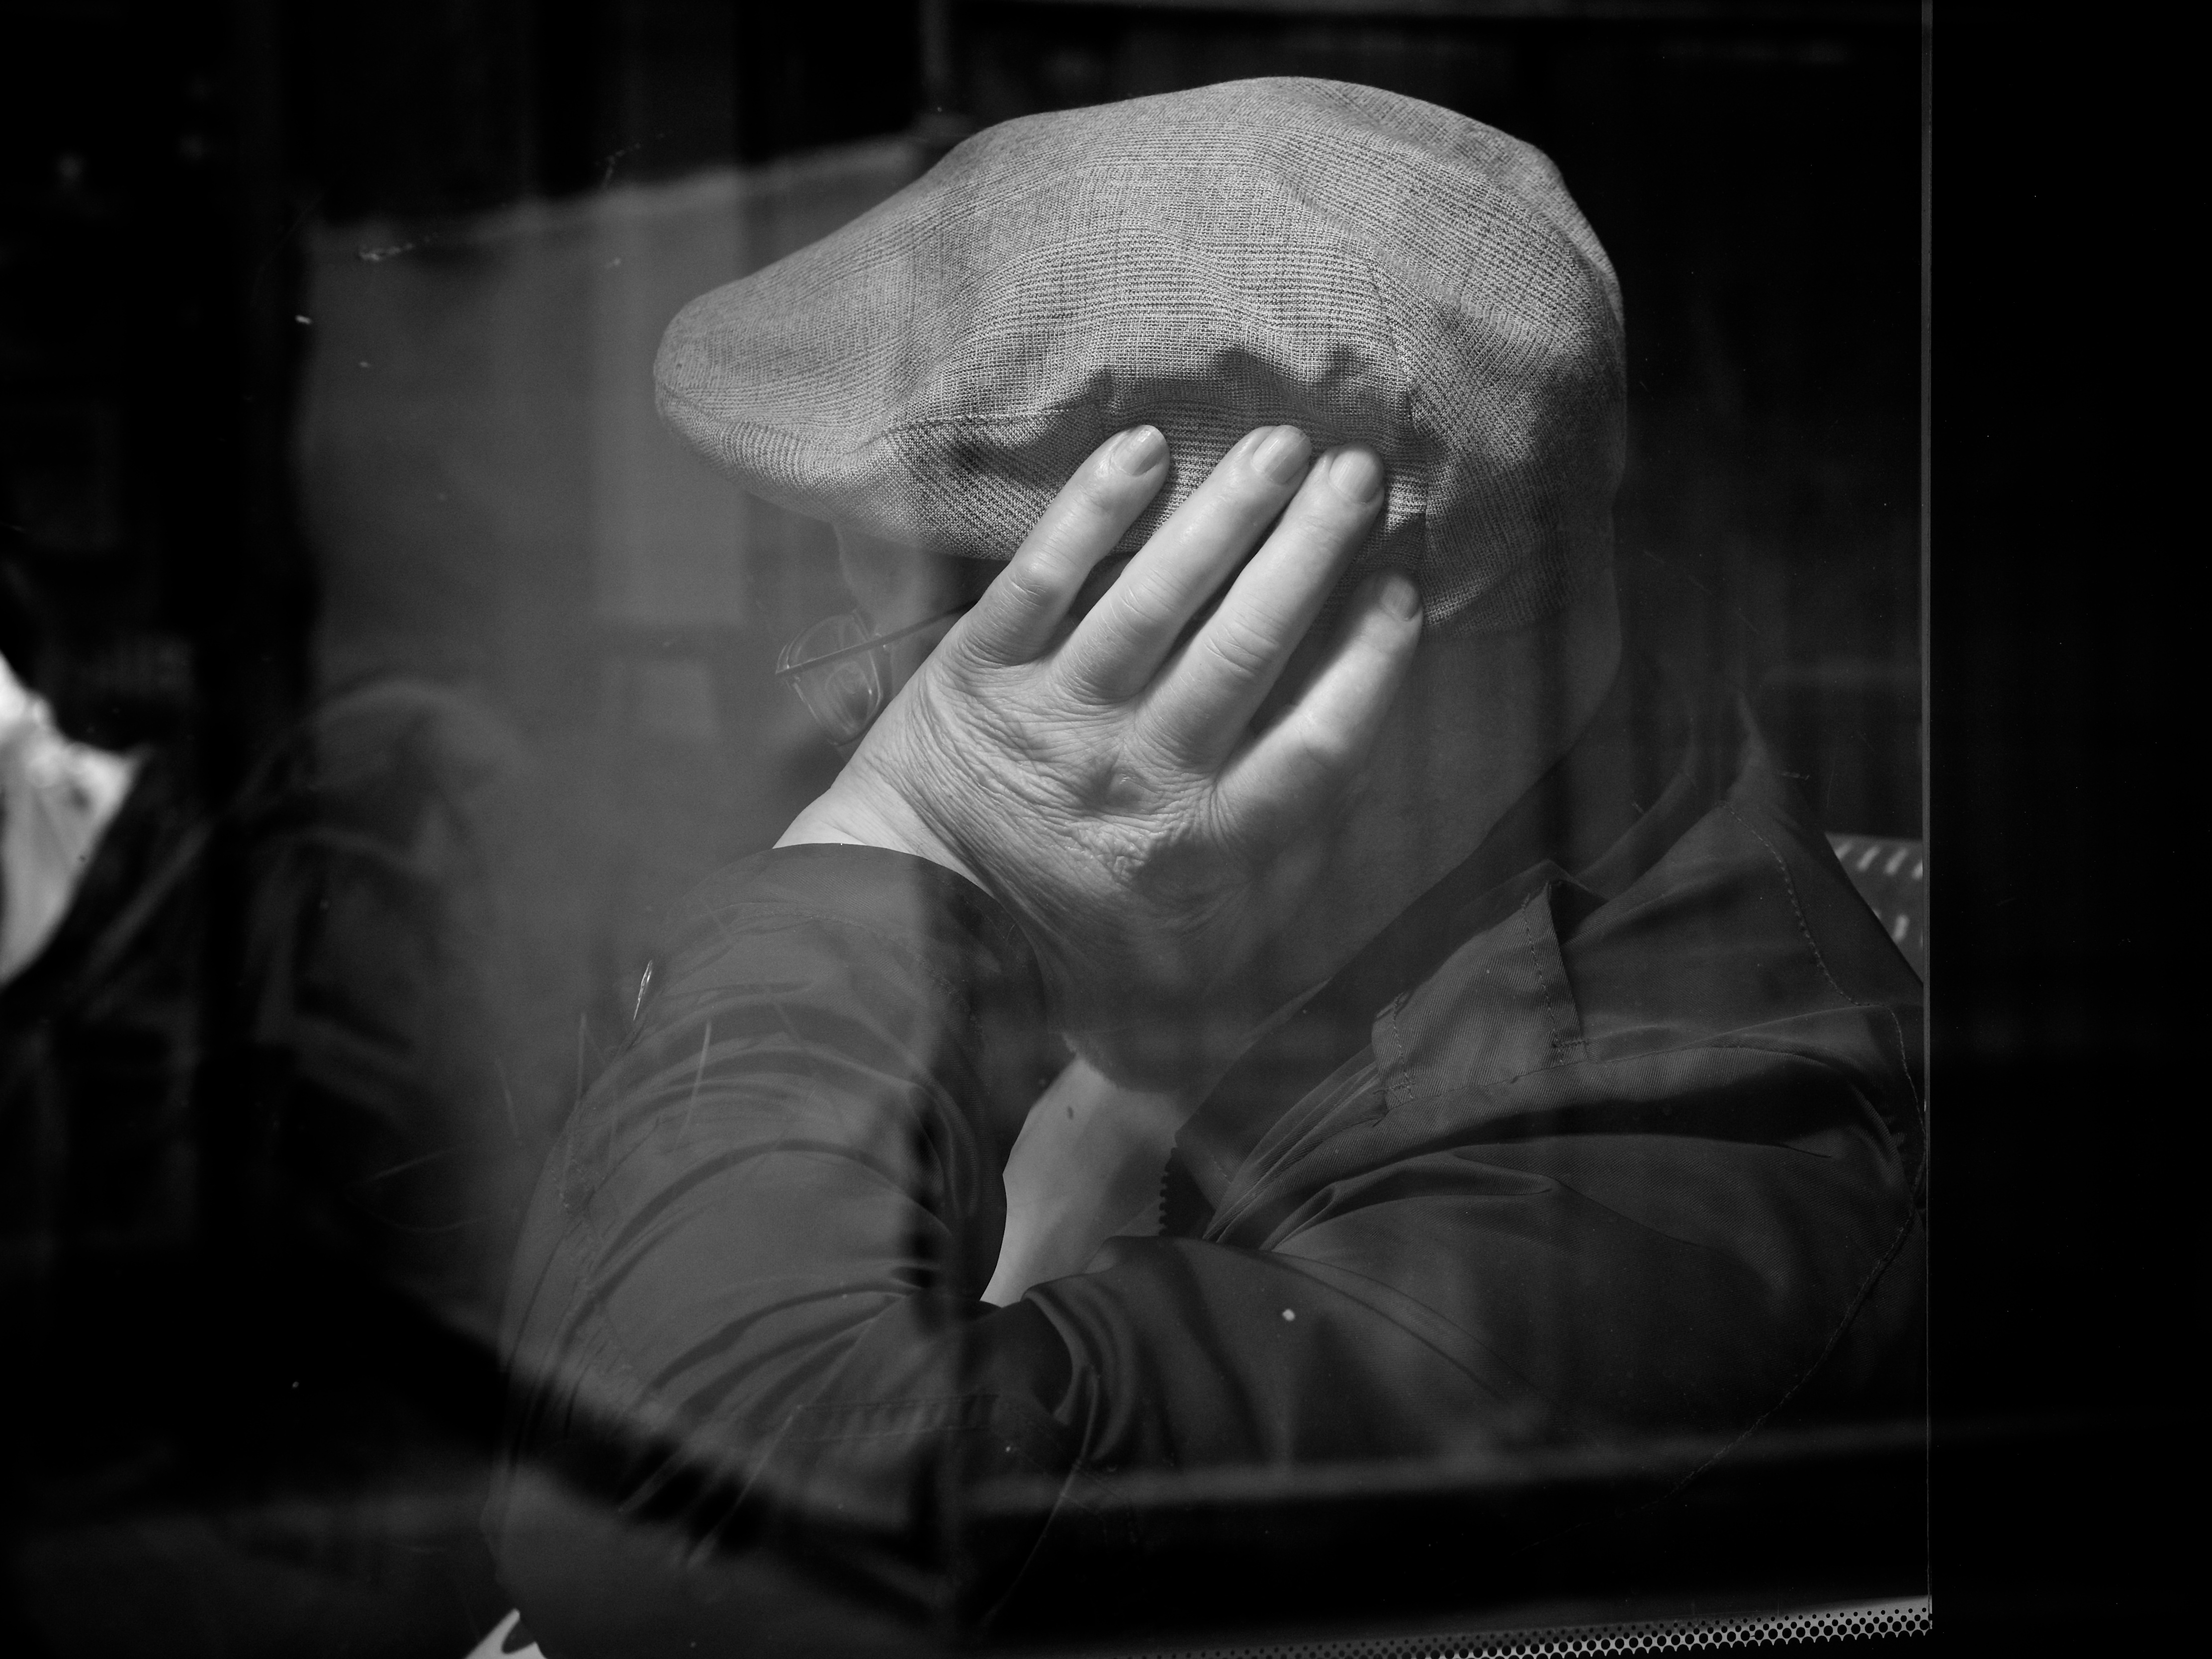
hand, black and white, white, street, photography, ebook, training, darkness, black, monochrome, streetphotography, flickr, thomas, video, olympus, omd, image, fuji, leica, emotion, monochrom, leuthard, hcb, thomasleuthard, sense, monochrome photography, film noir, human positions